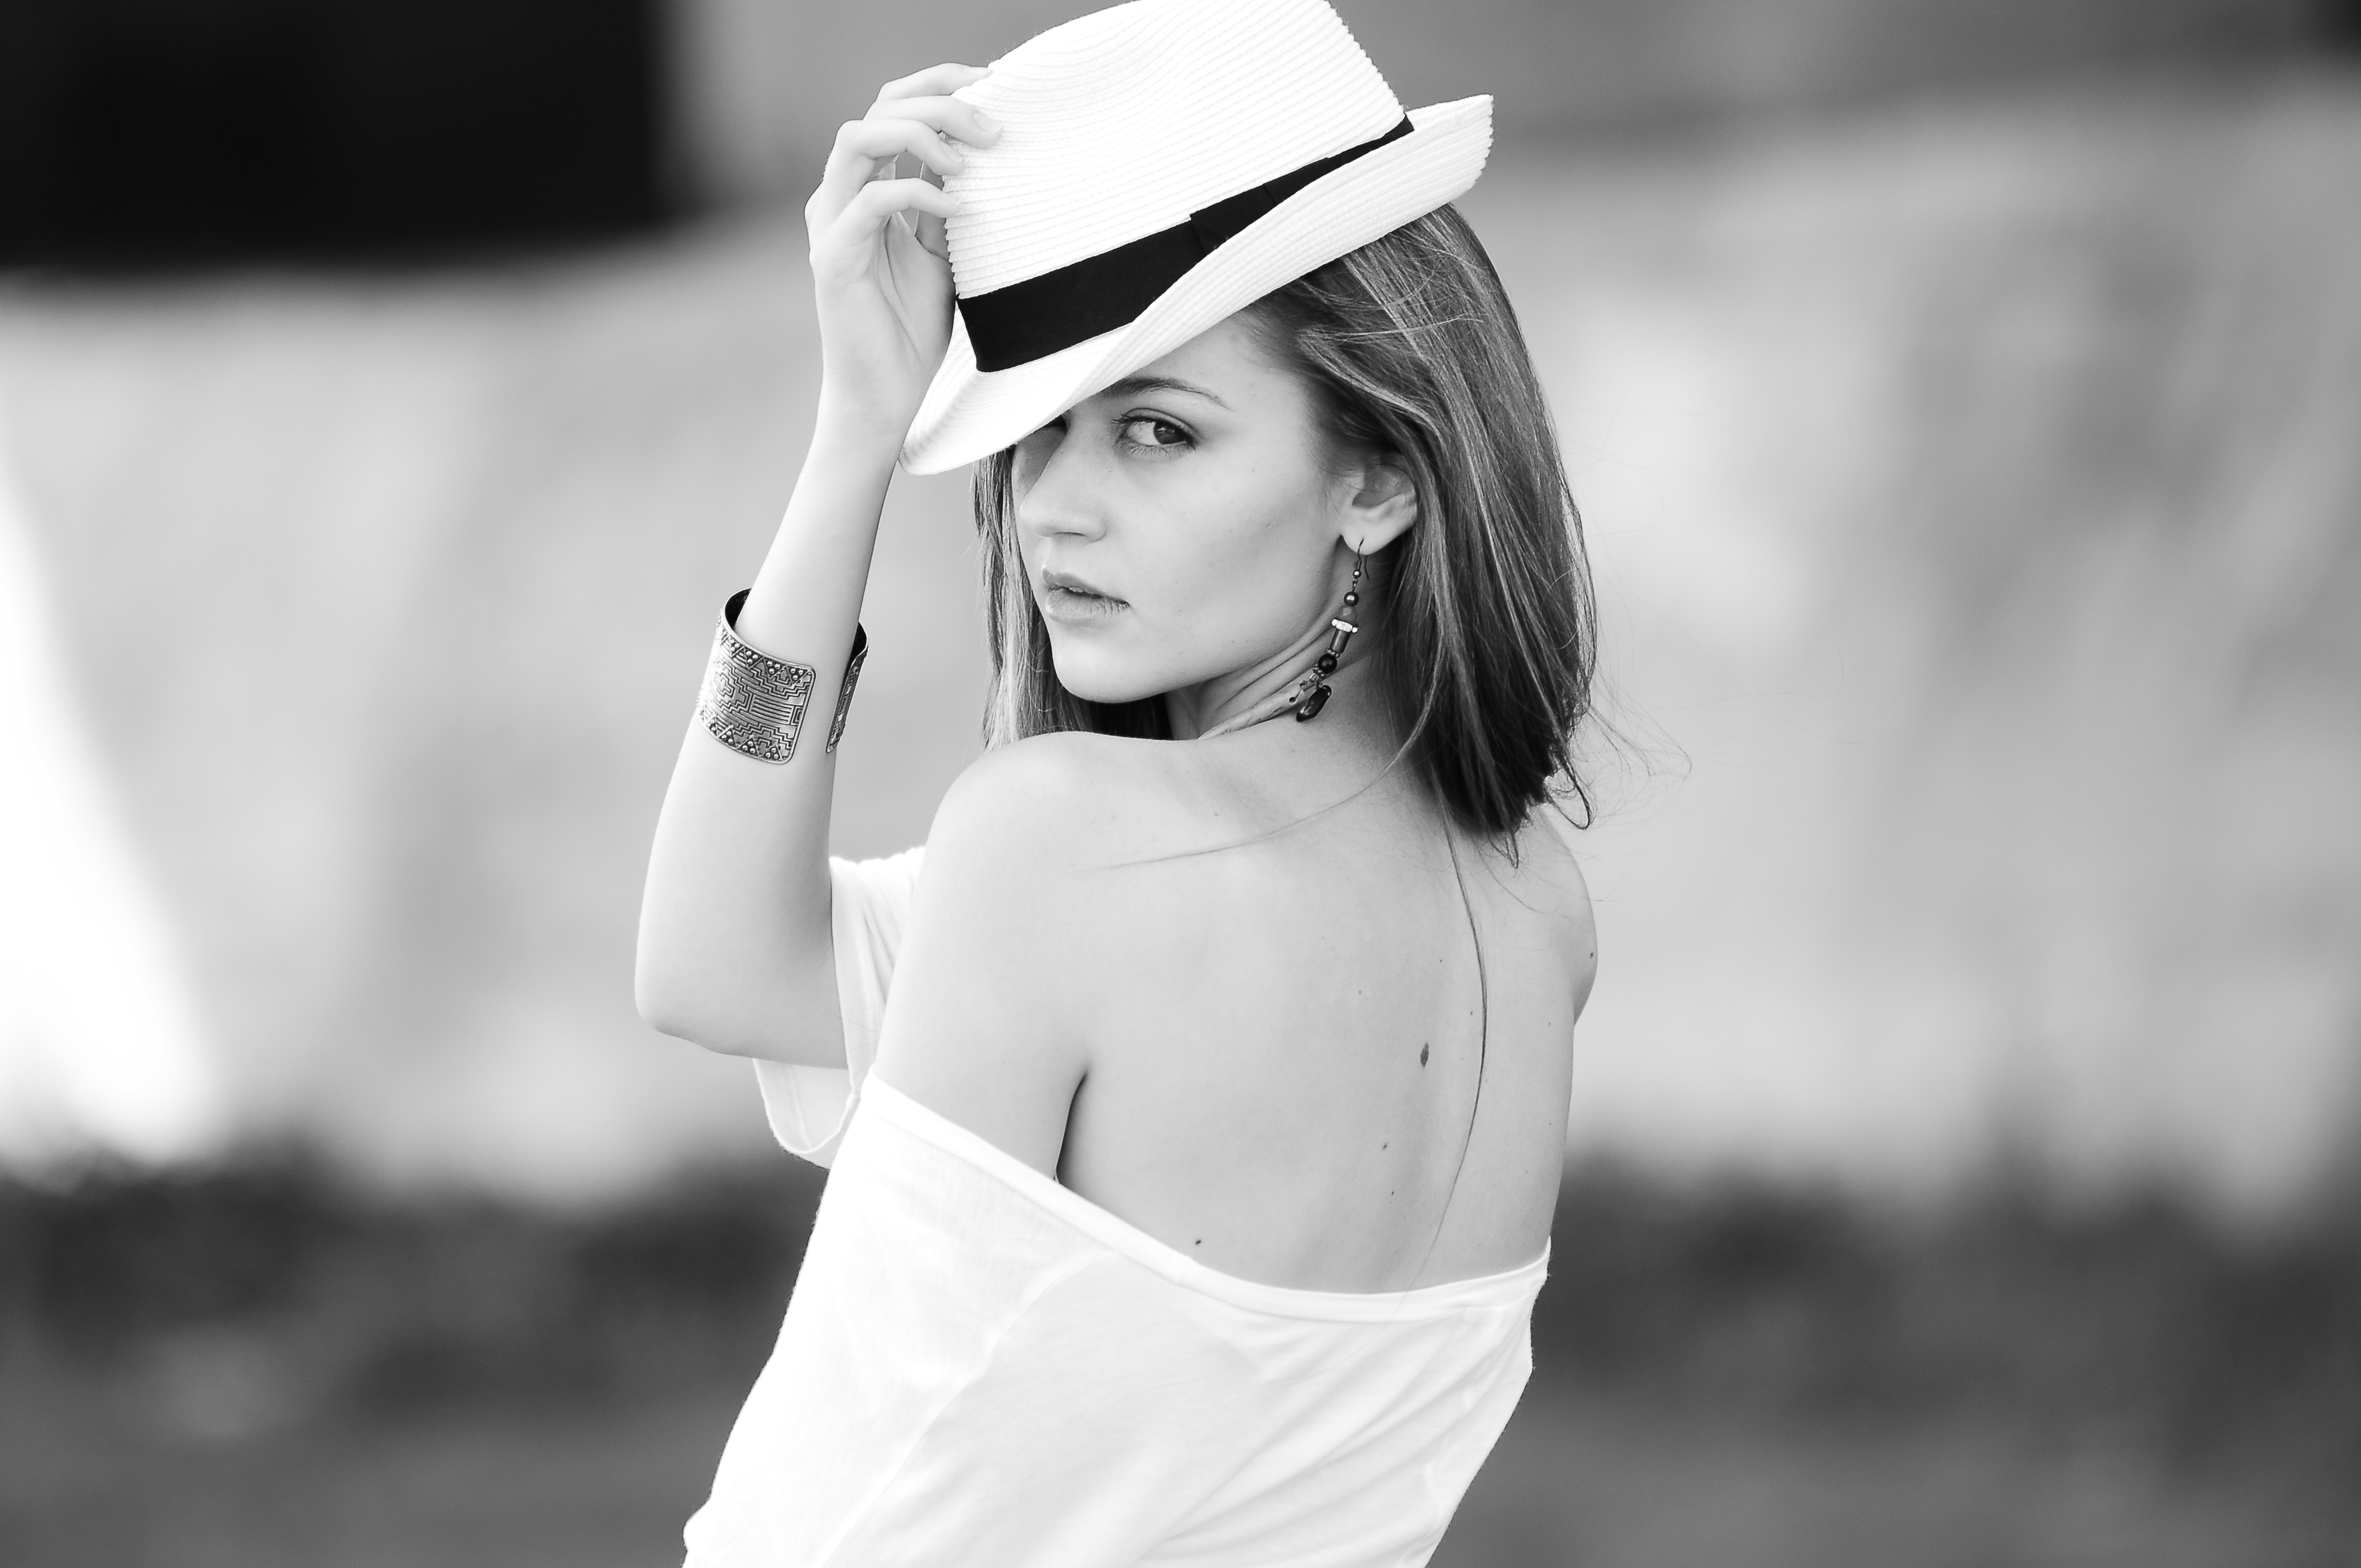
hand, landscape, nature, outdoor, black and white, girl, woman, hair, white, leather, photography, view, wind, wall, river, portrait, model, young, green, youth, metal, shadow, human, hat, fashion, rest, freedom, black, monochrome, bride, black white, makeup, long hair, bracelet, jewellery, bw, sad, face, eyes, free, earrings, head, move, photograph, skin, lips, beauty, beautiful, sexy, blond, out, casual, of course, b w, detached, photo shoot, t shirt, blonde hair, monochrome photography, metal bracelet, portrait photography